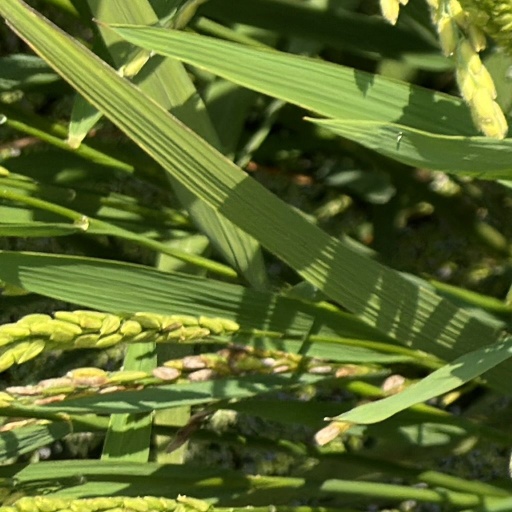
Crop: rice